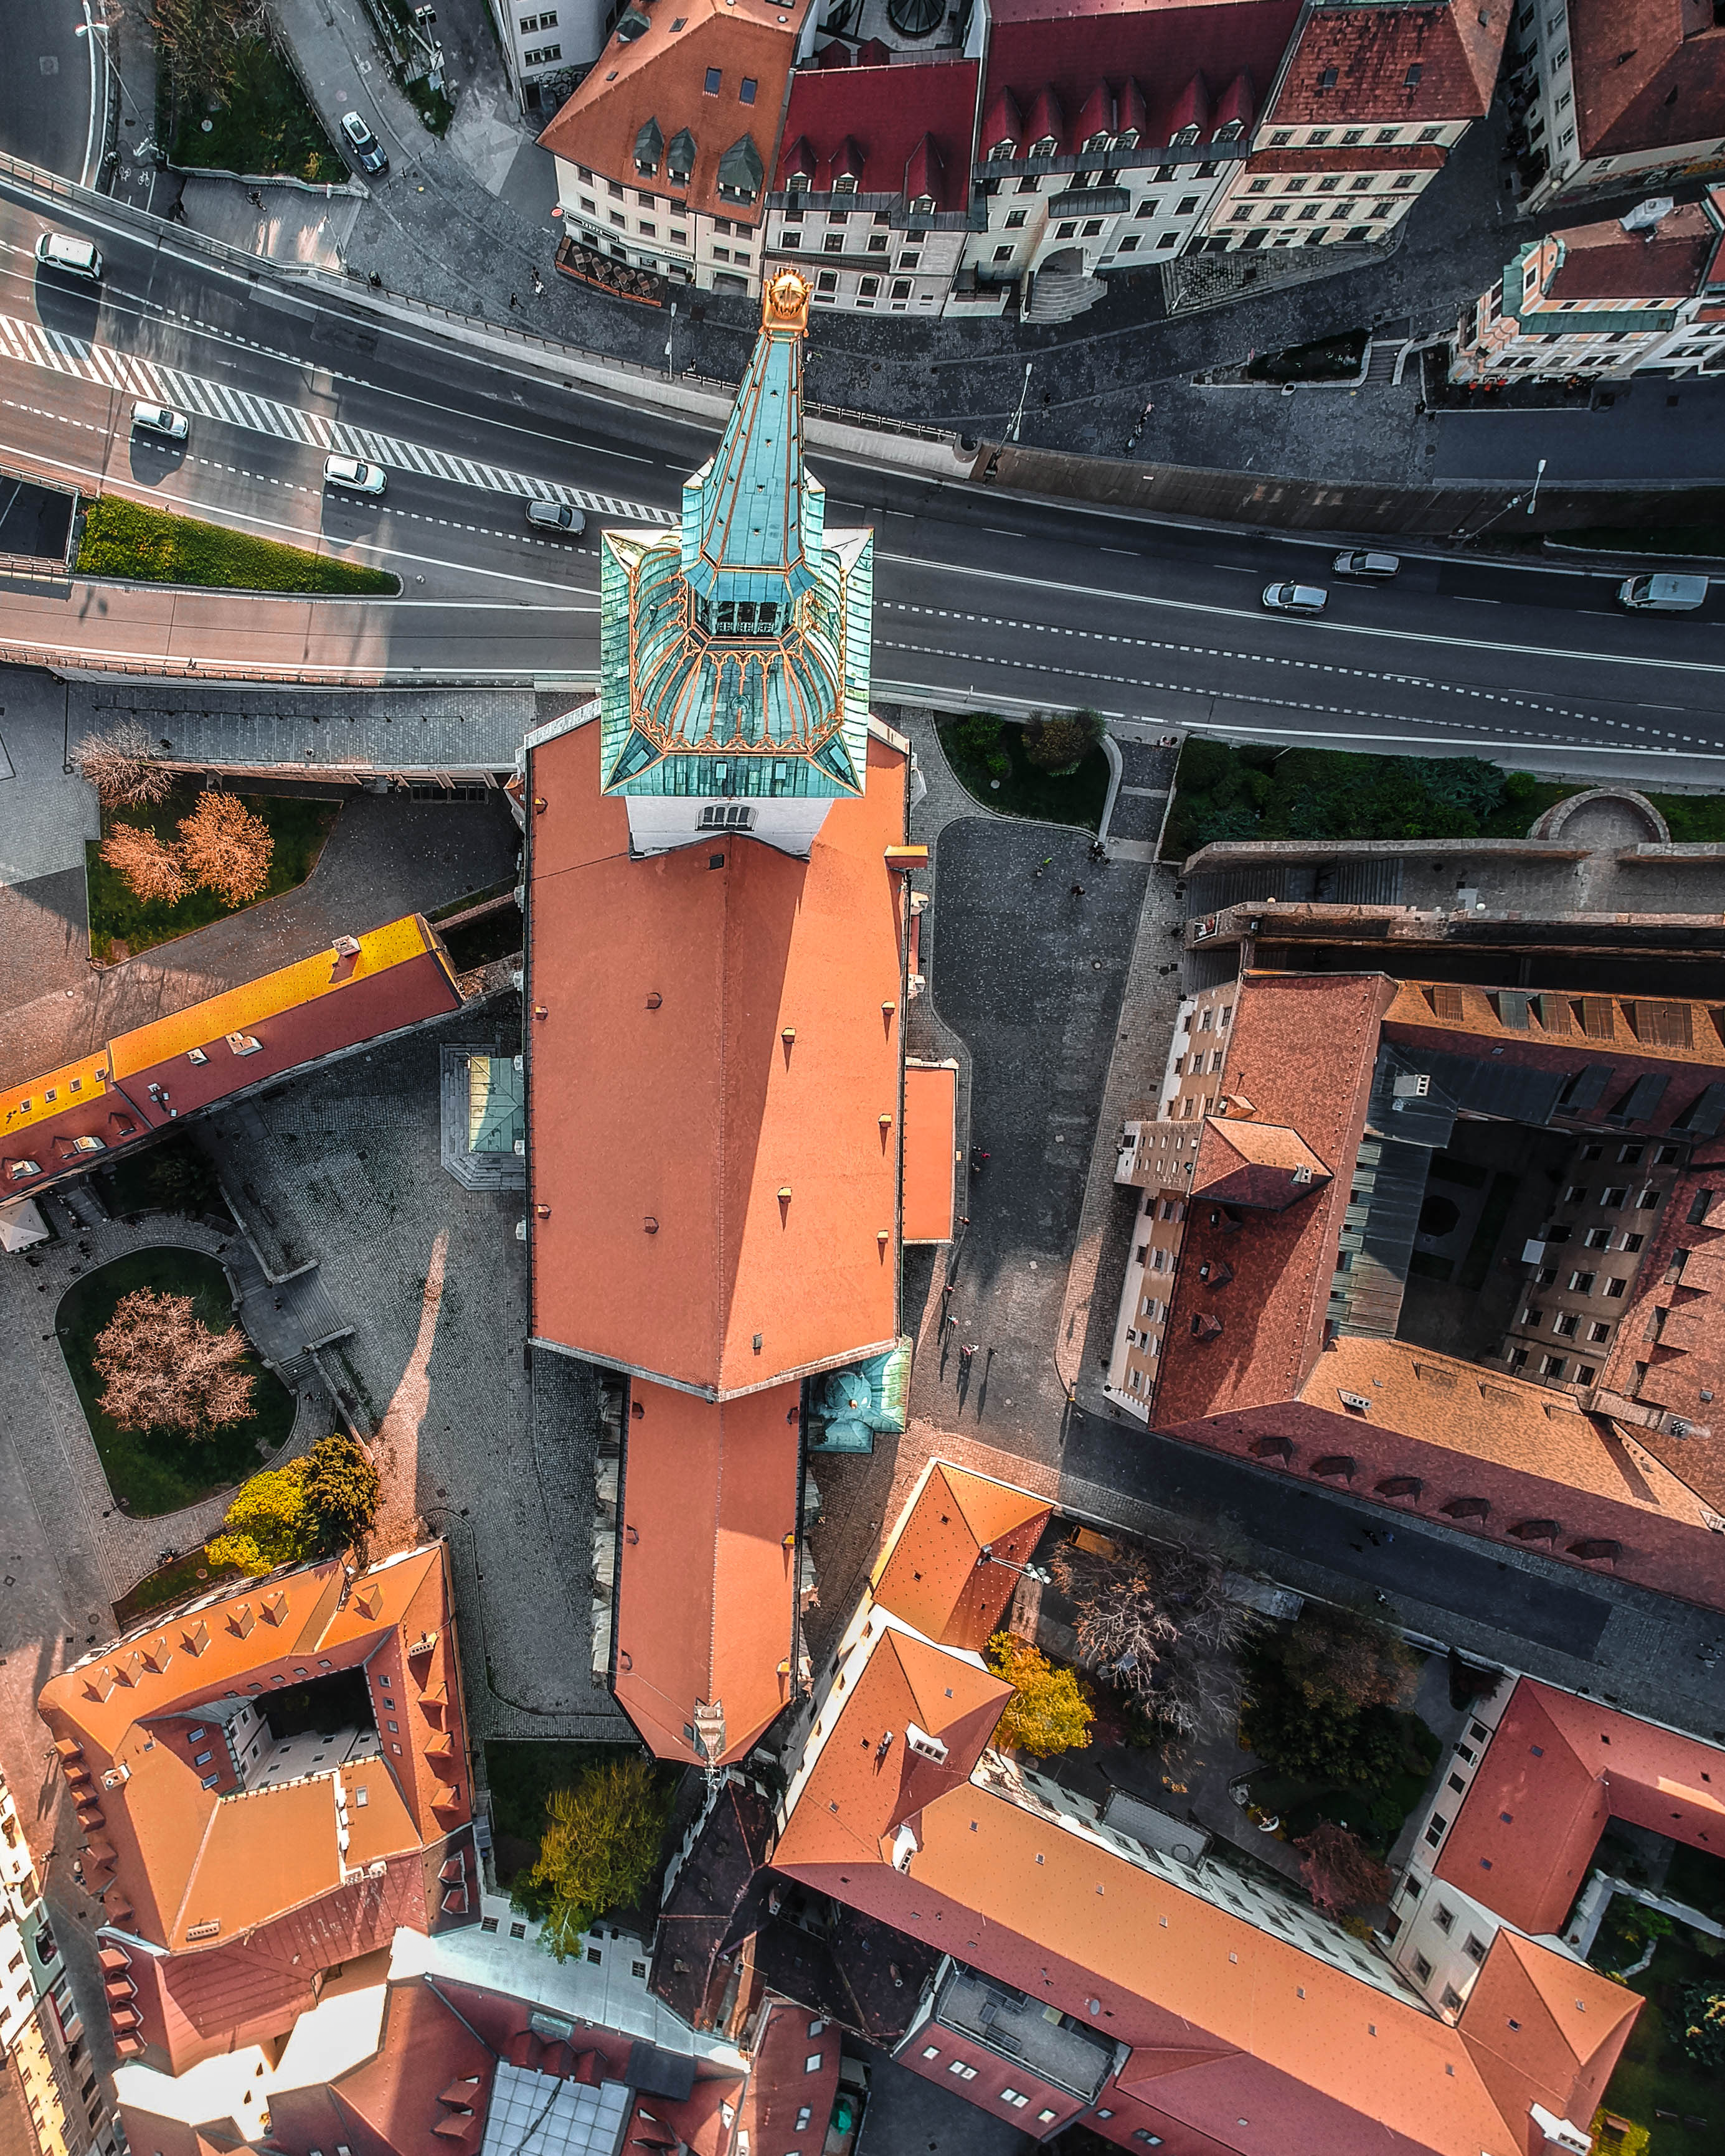
architecture, orange, urban area, roof, tower, aerial photography, city, world, building, photography, tourism, vacation, space, house, urban design, facade, bird's eye view, metal